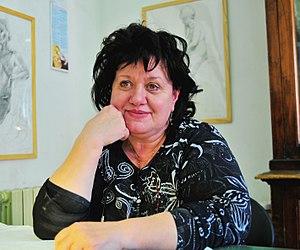
Uliana Pernazza, née le 2 janvier 1959 à Rome, est une médailleuse italienne.